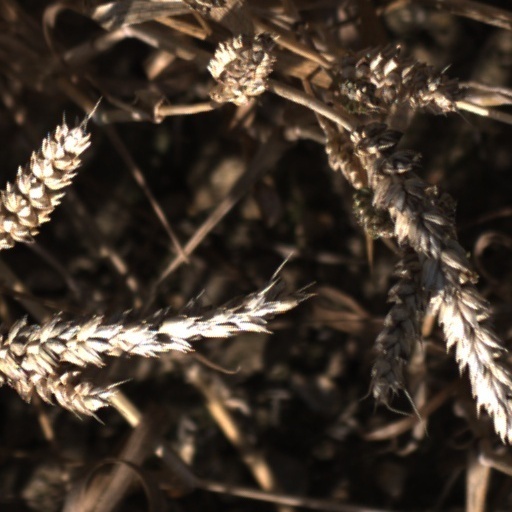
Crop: wheat